Buckingham Gate drill halls

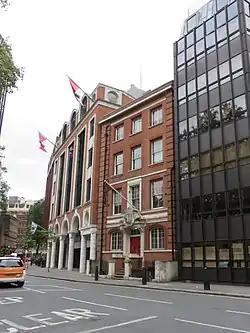
58 (centre) and 59 (beyond) Buckingham Gate

The Buckingham Gate drill halls were military installations at 58 and 59 Buckingham Gate, London.